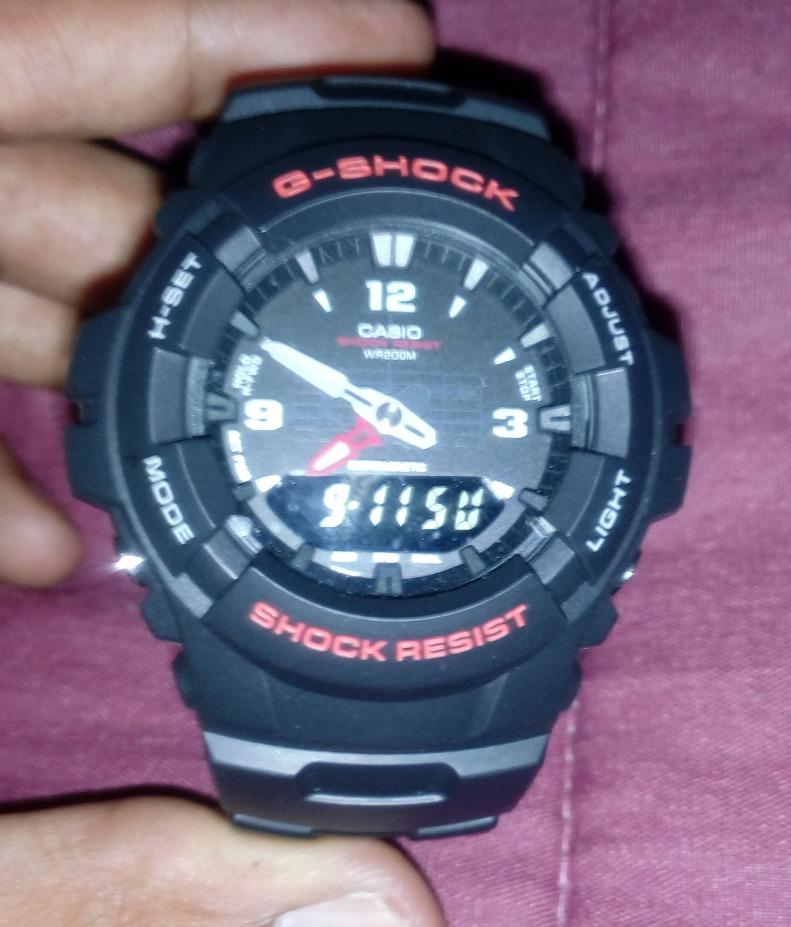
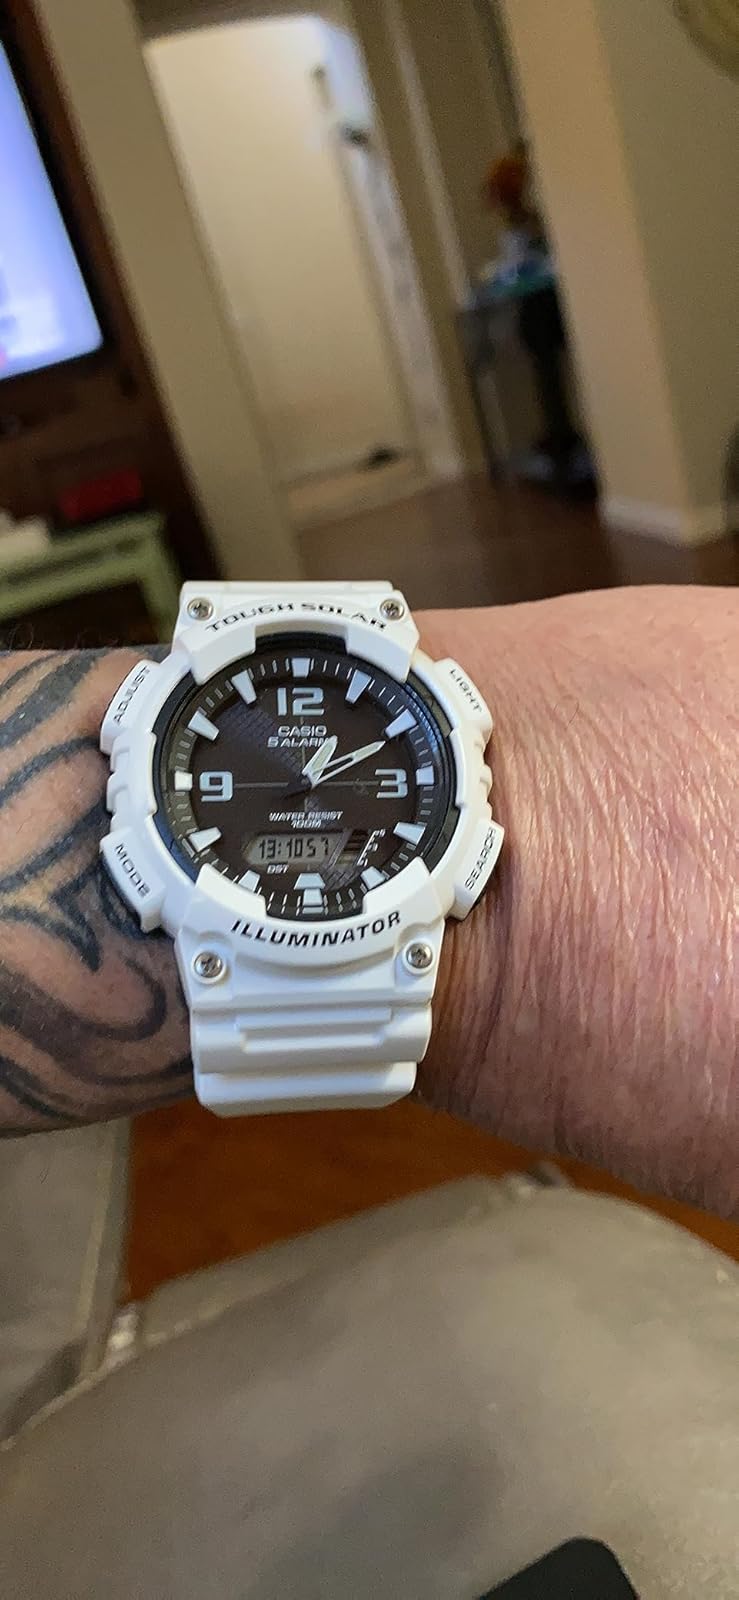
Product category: accessories_watch
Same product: no